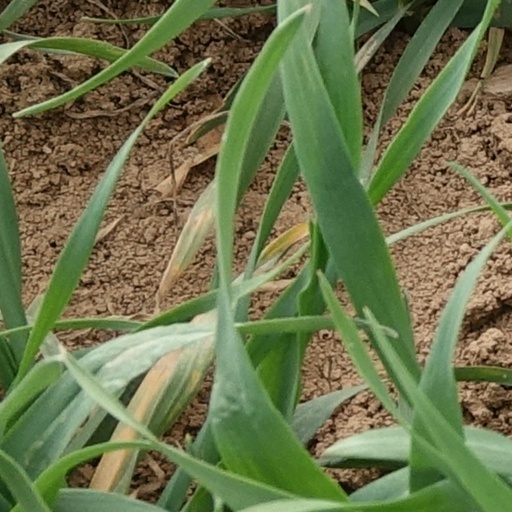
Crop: wheat